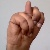
The image shows a hand gesture representing the letter 'N' in Indian Sign Language.